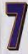
Number: 7